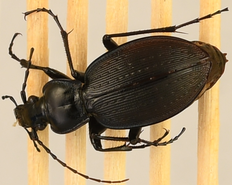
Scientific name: Carabus goryi
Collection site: Mountain Lake Biological Station NEON (MLBS), plot MLBS_006